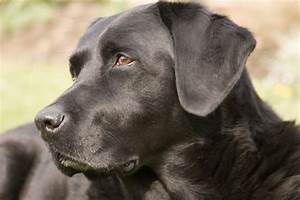
Label: dog